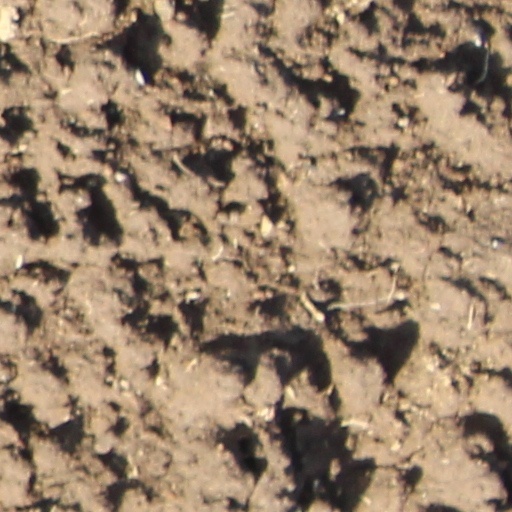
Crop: wheat